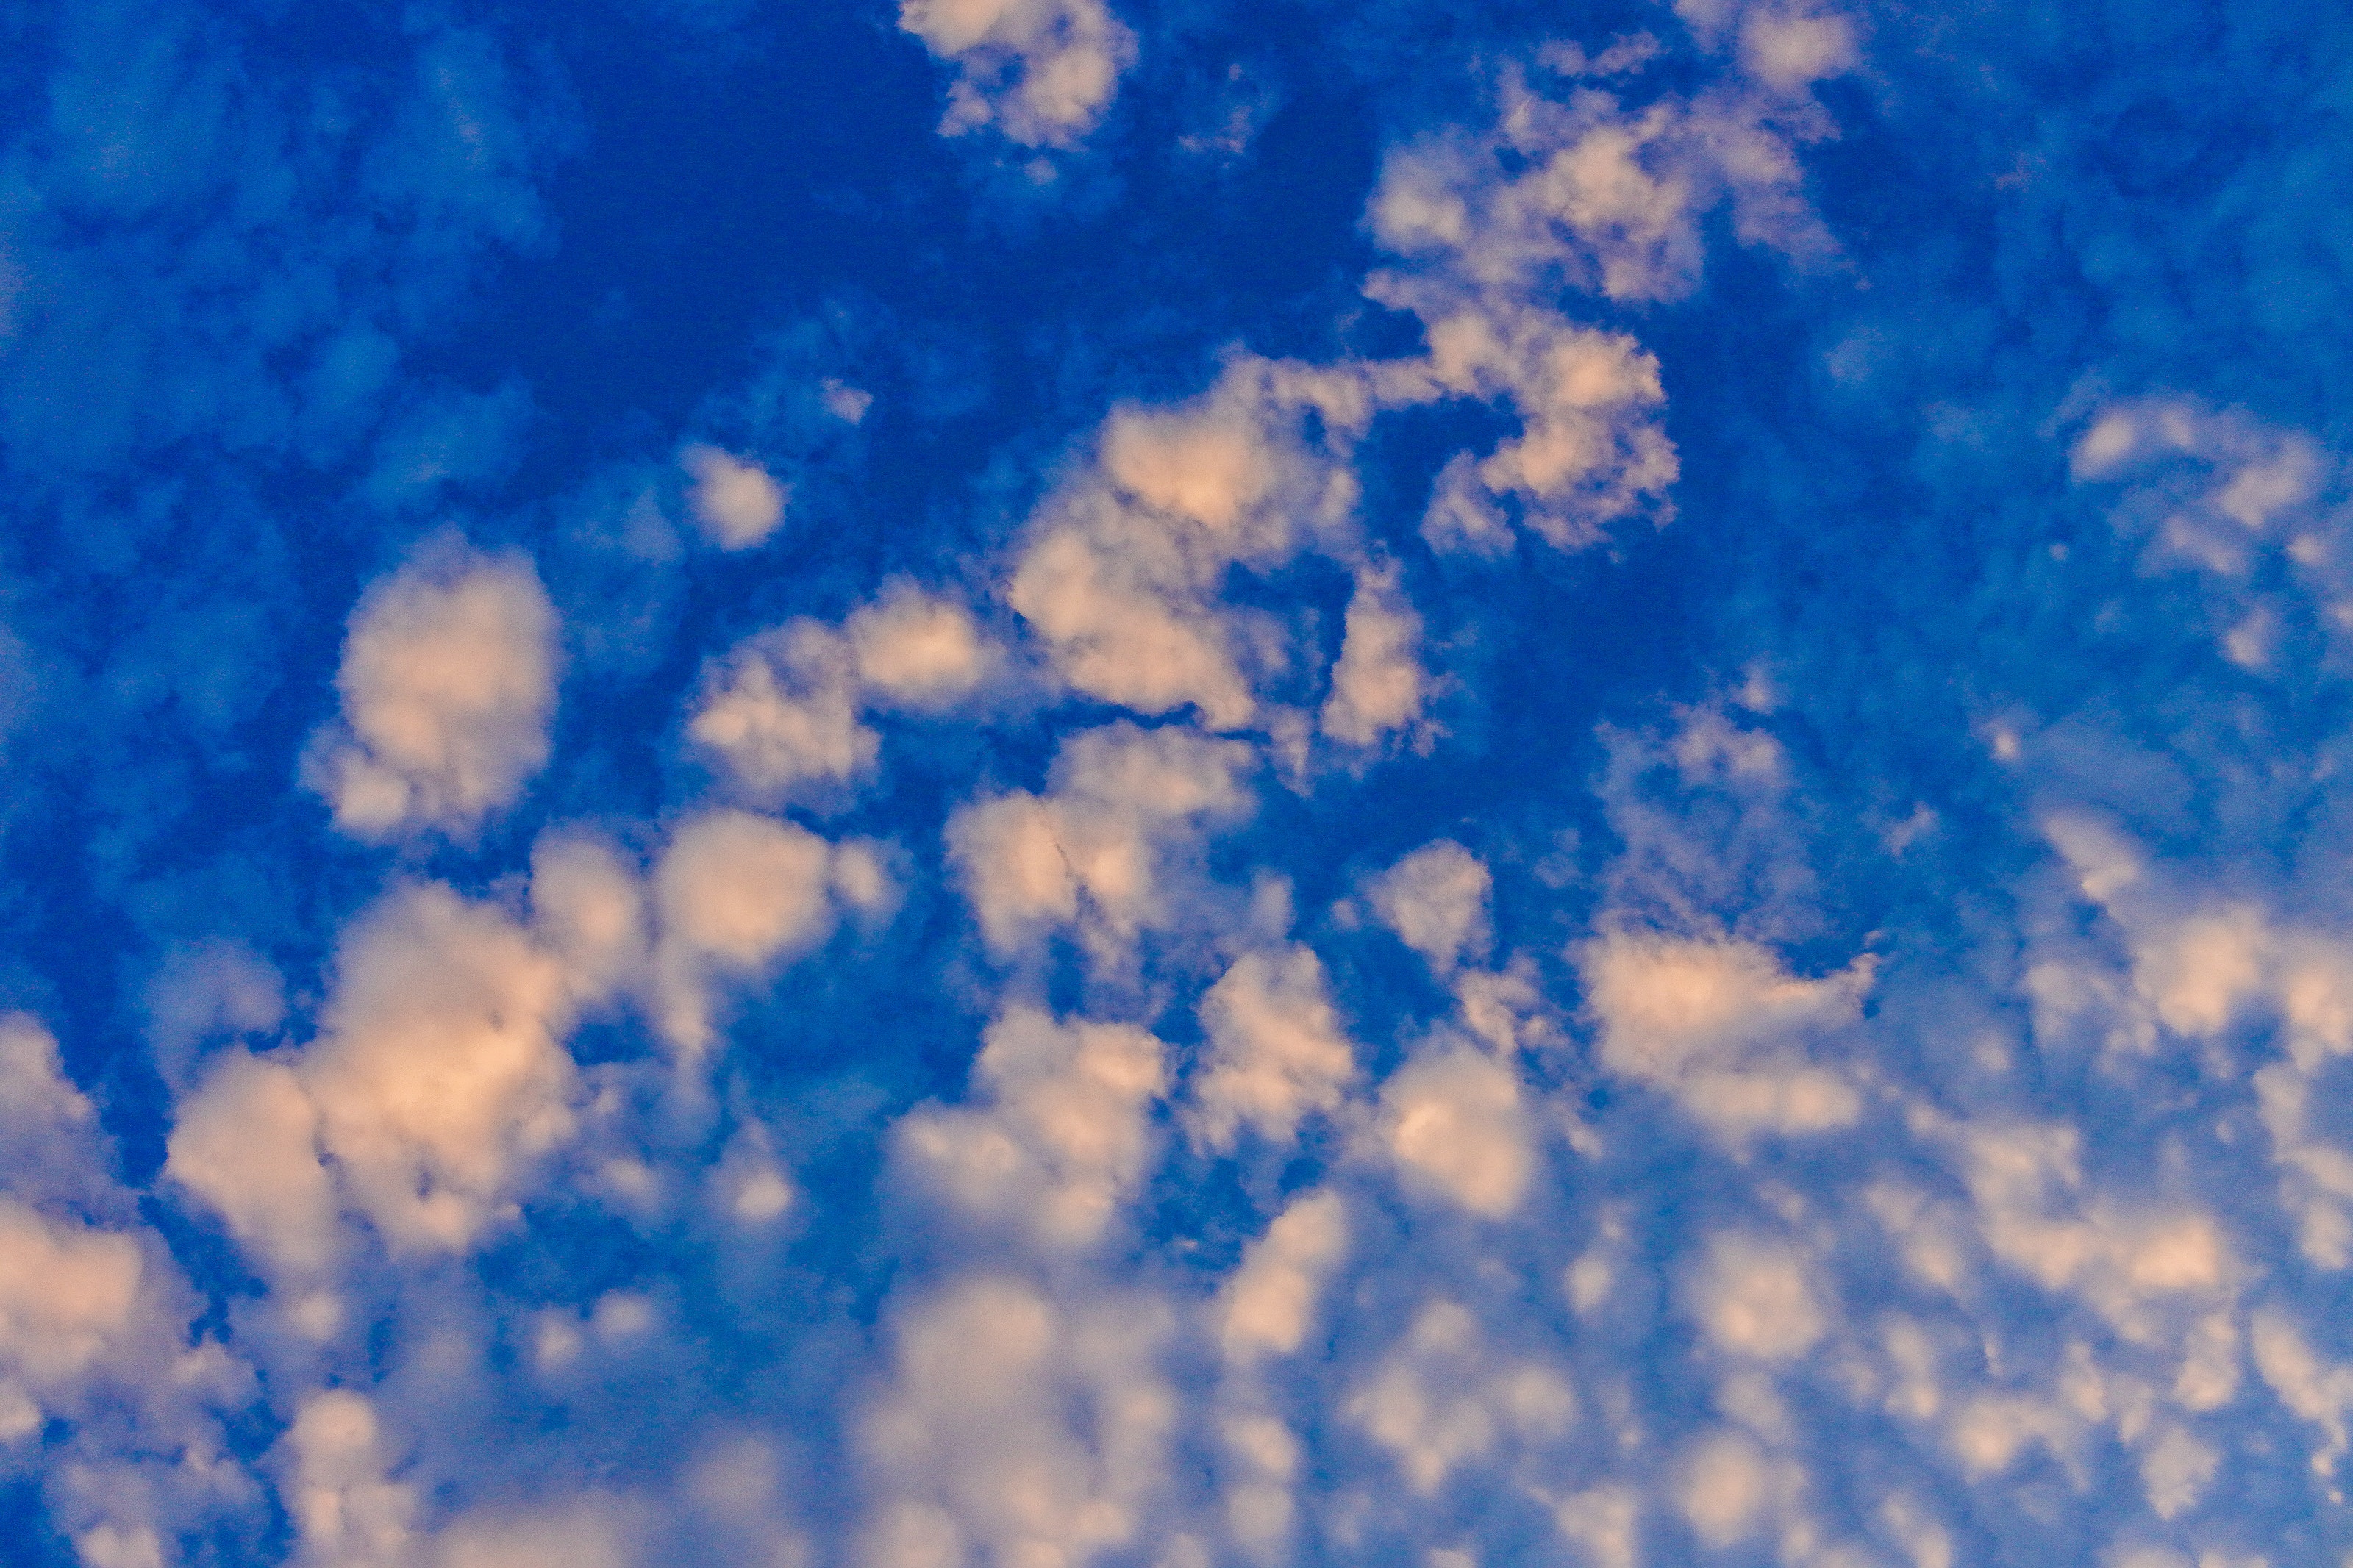
sky, cloud, blue, daytime, atmosphere, meteorological phenomenon, cumulus, cobalt blue, azure, electric blue, pattern, calm, sunlight, space